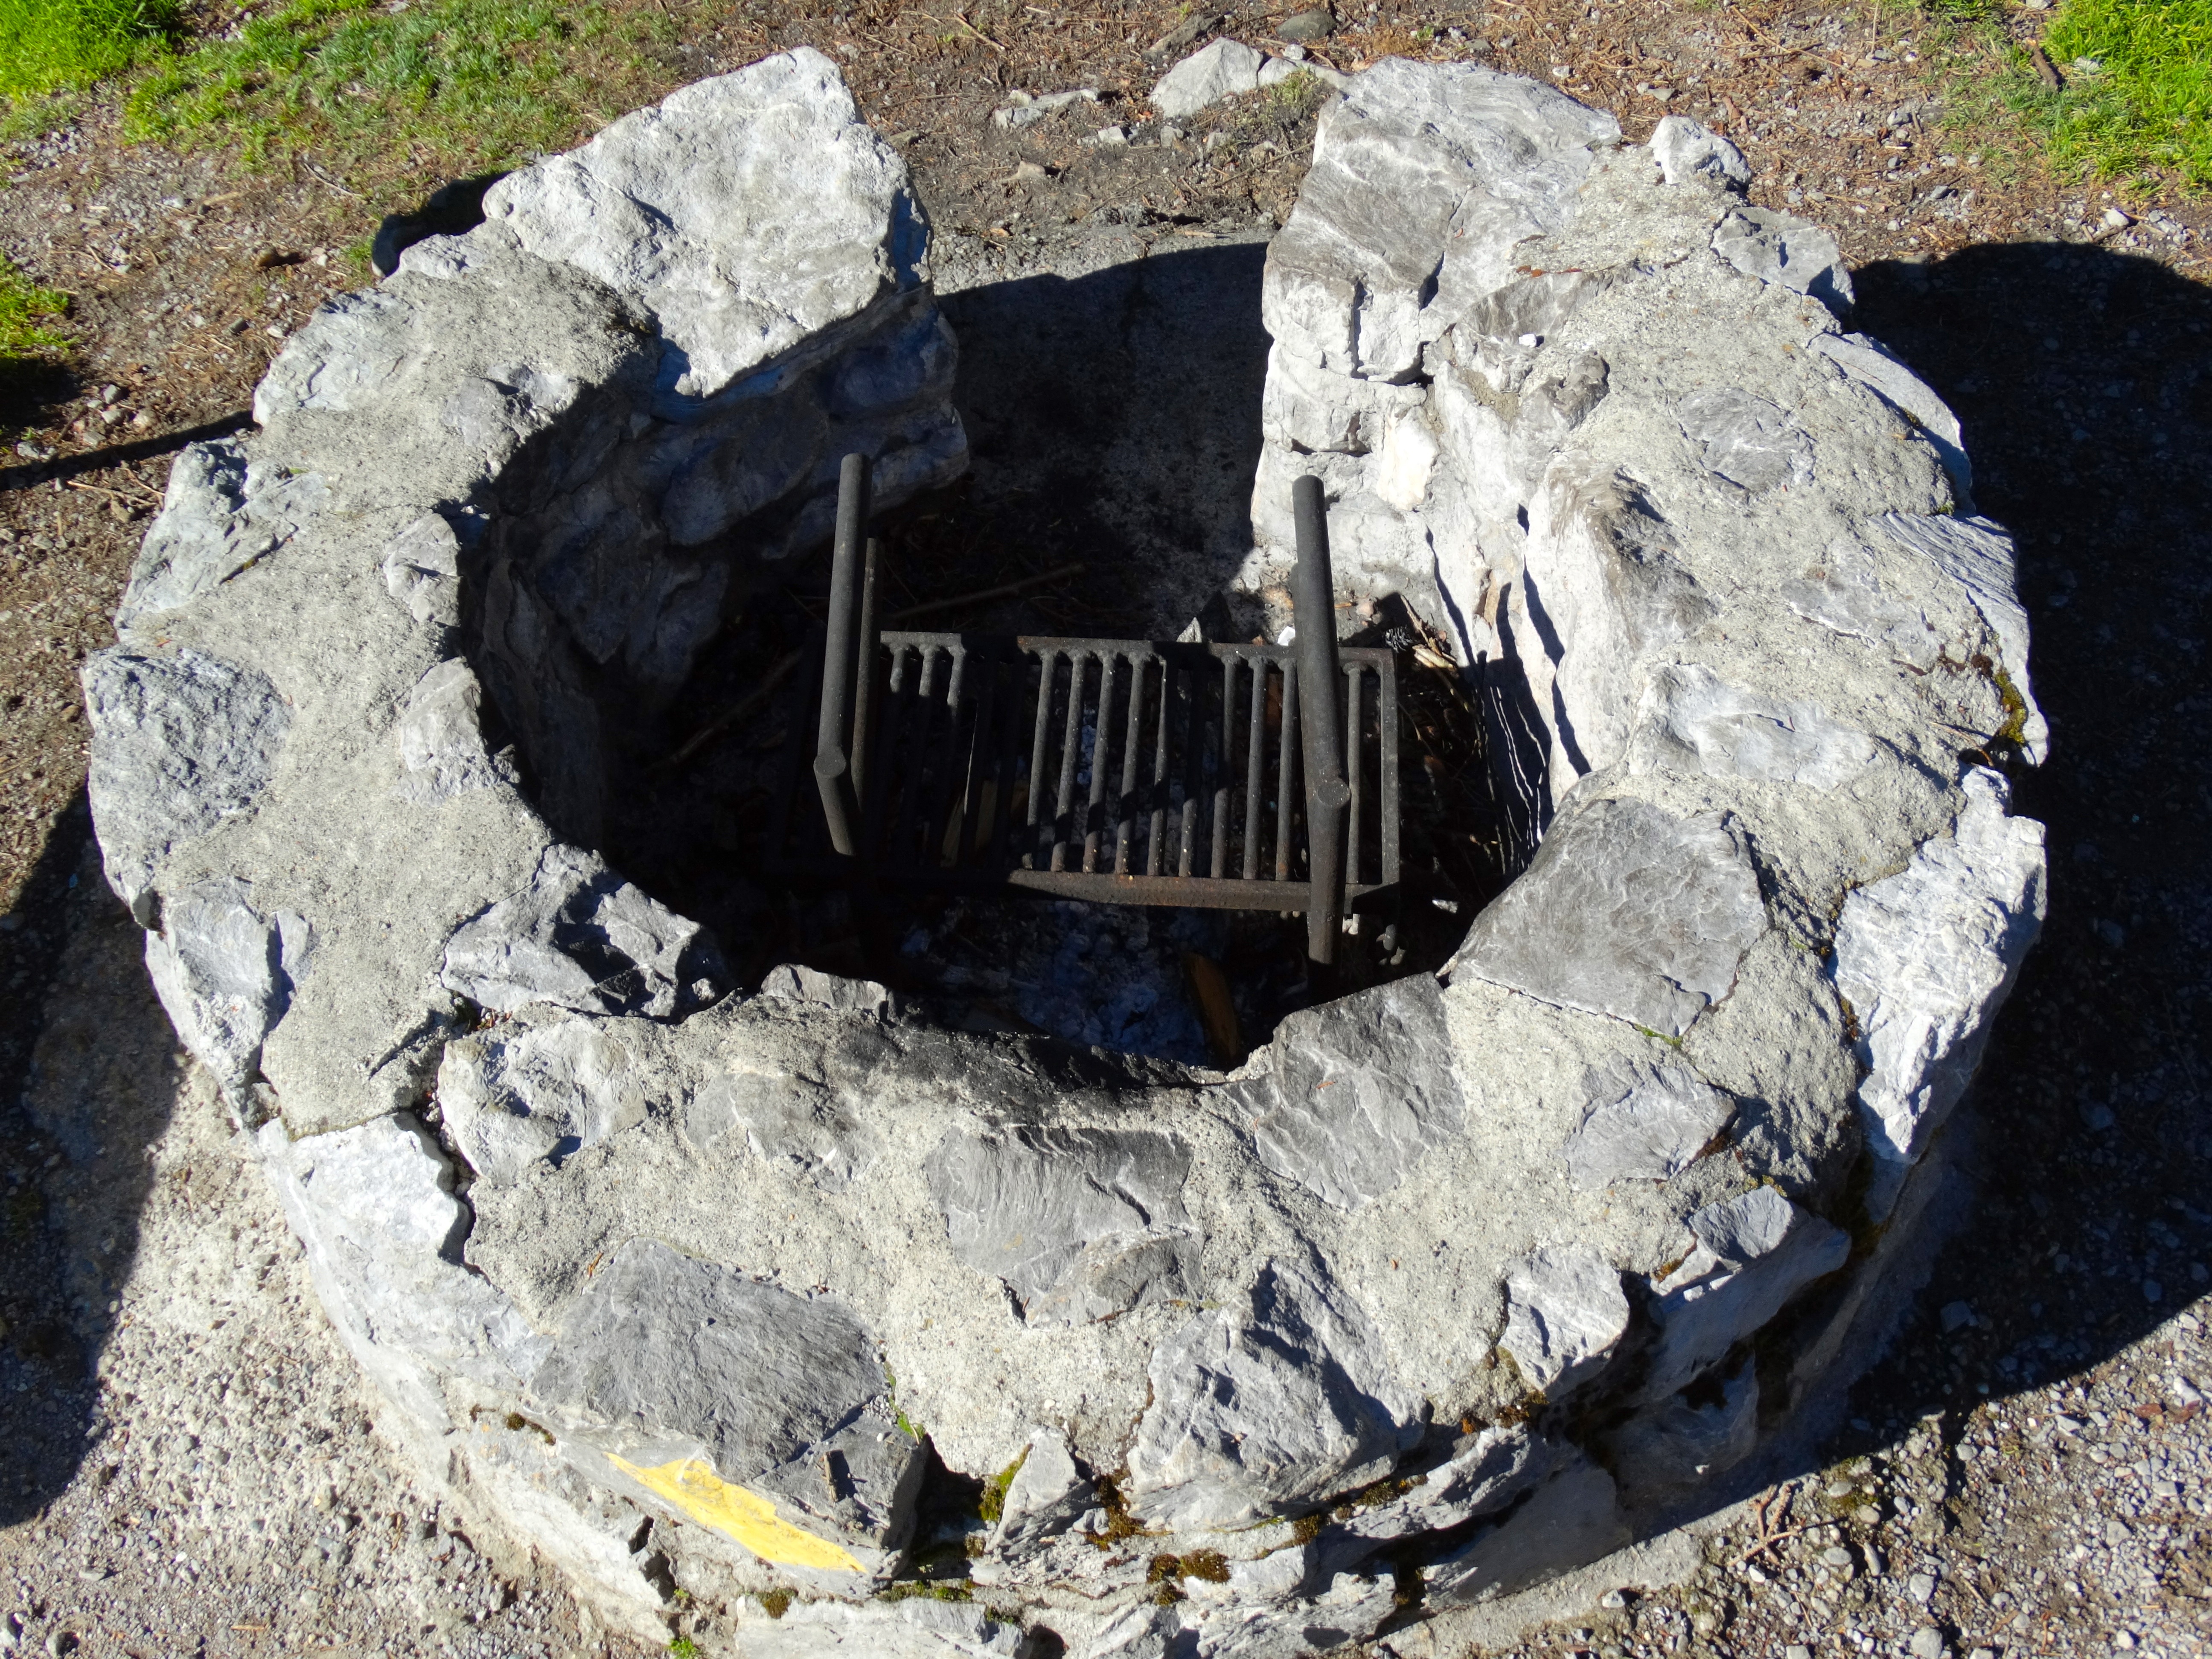
rock, soil, fireplace, rest, material, grill, geology, resting place, barbecue grill, migratory catering